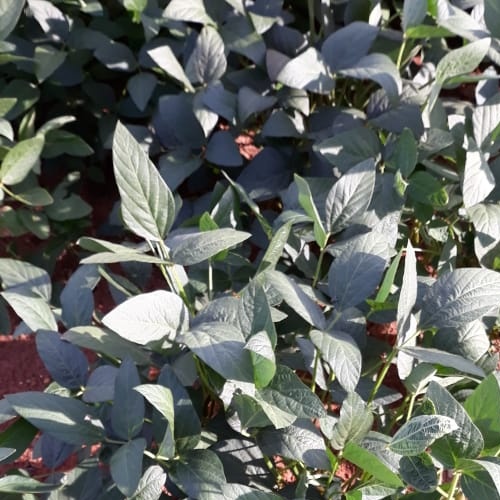
Label: Healthy